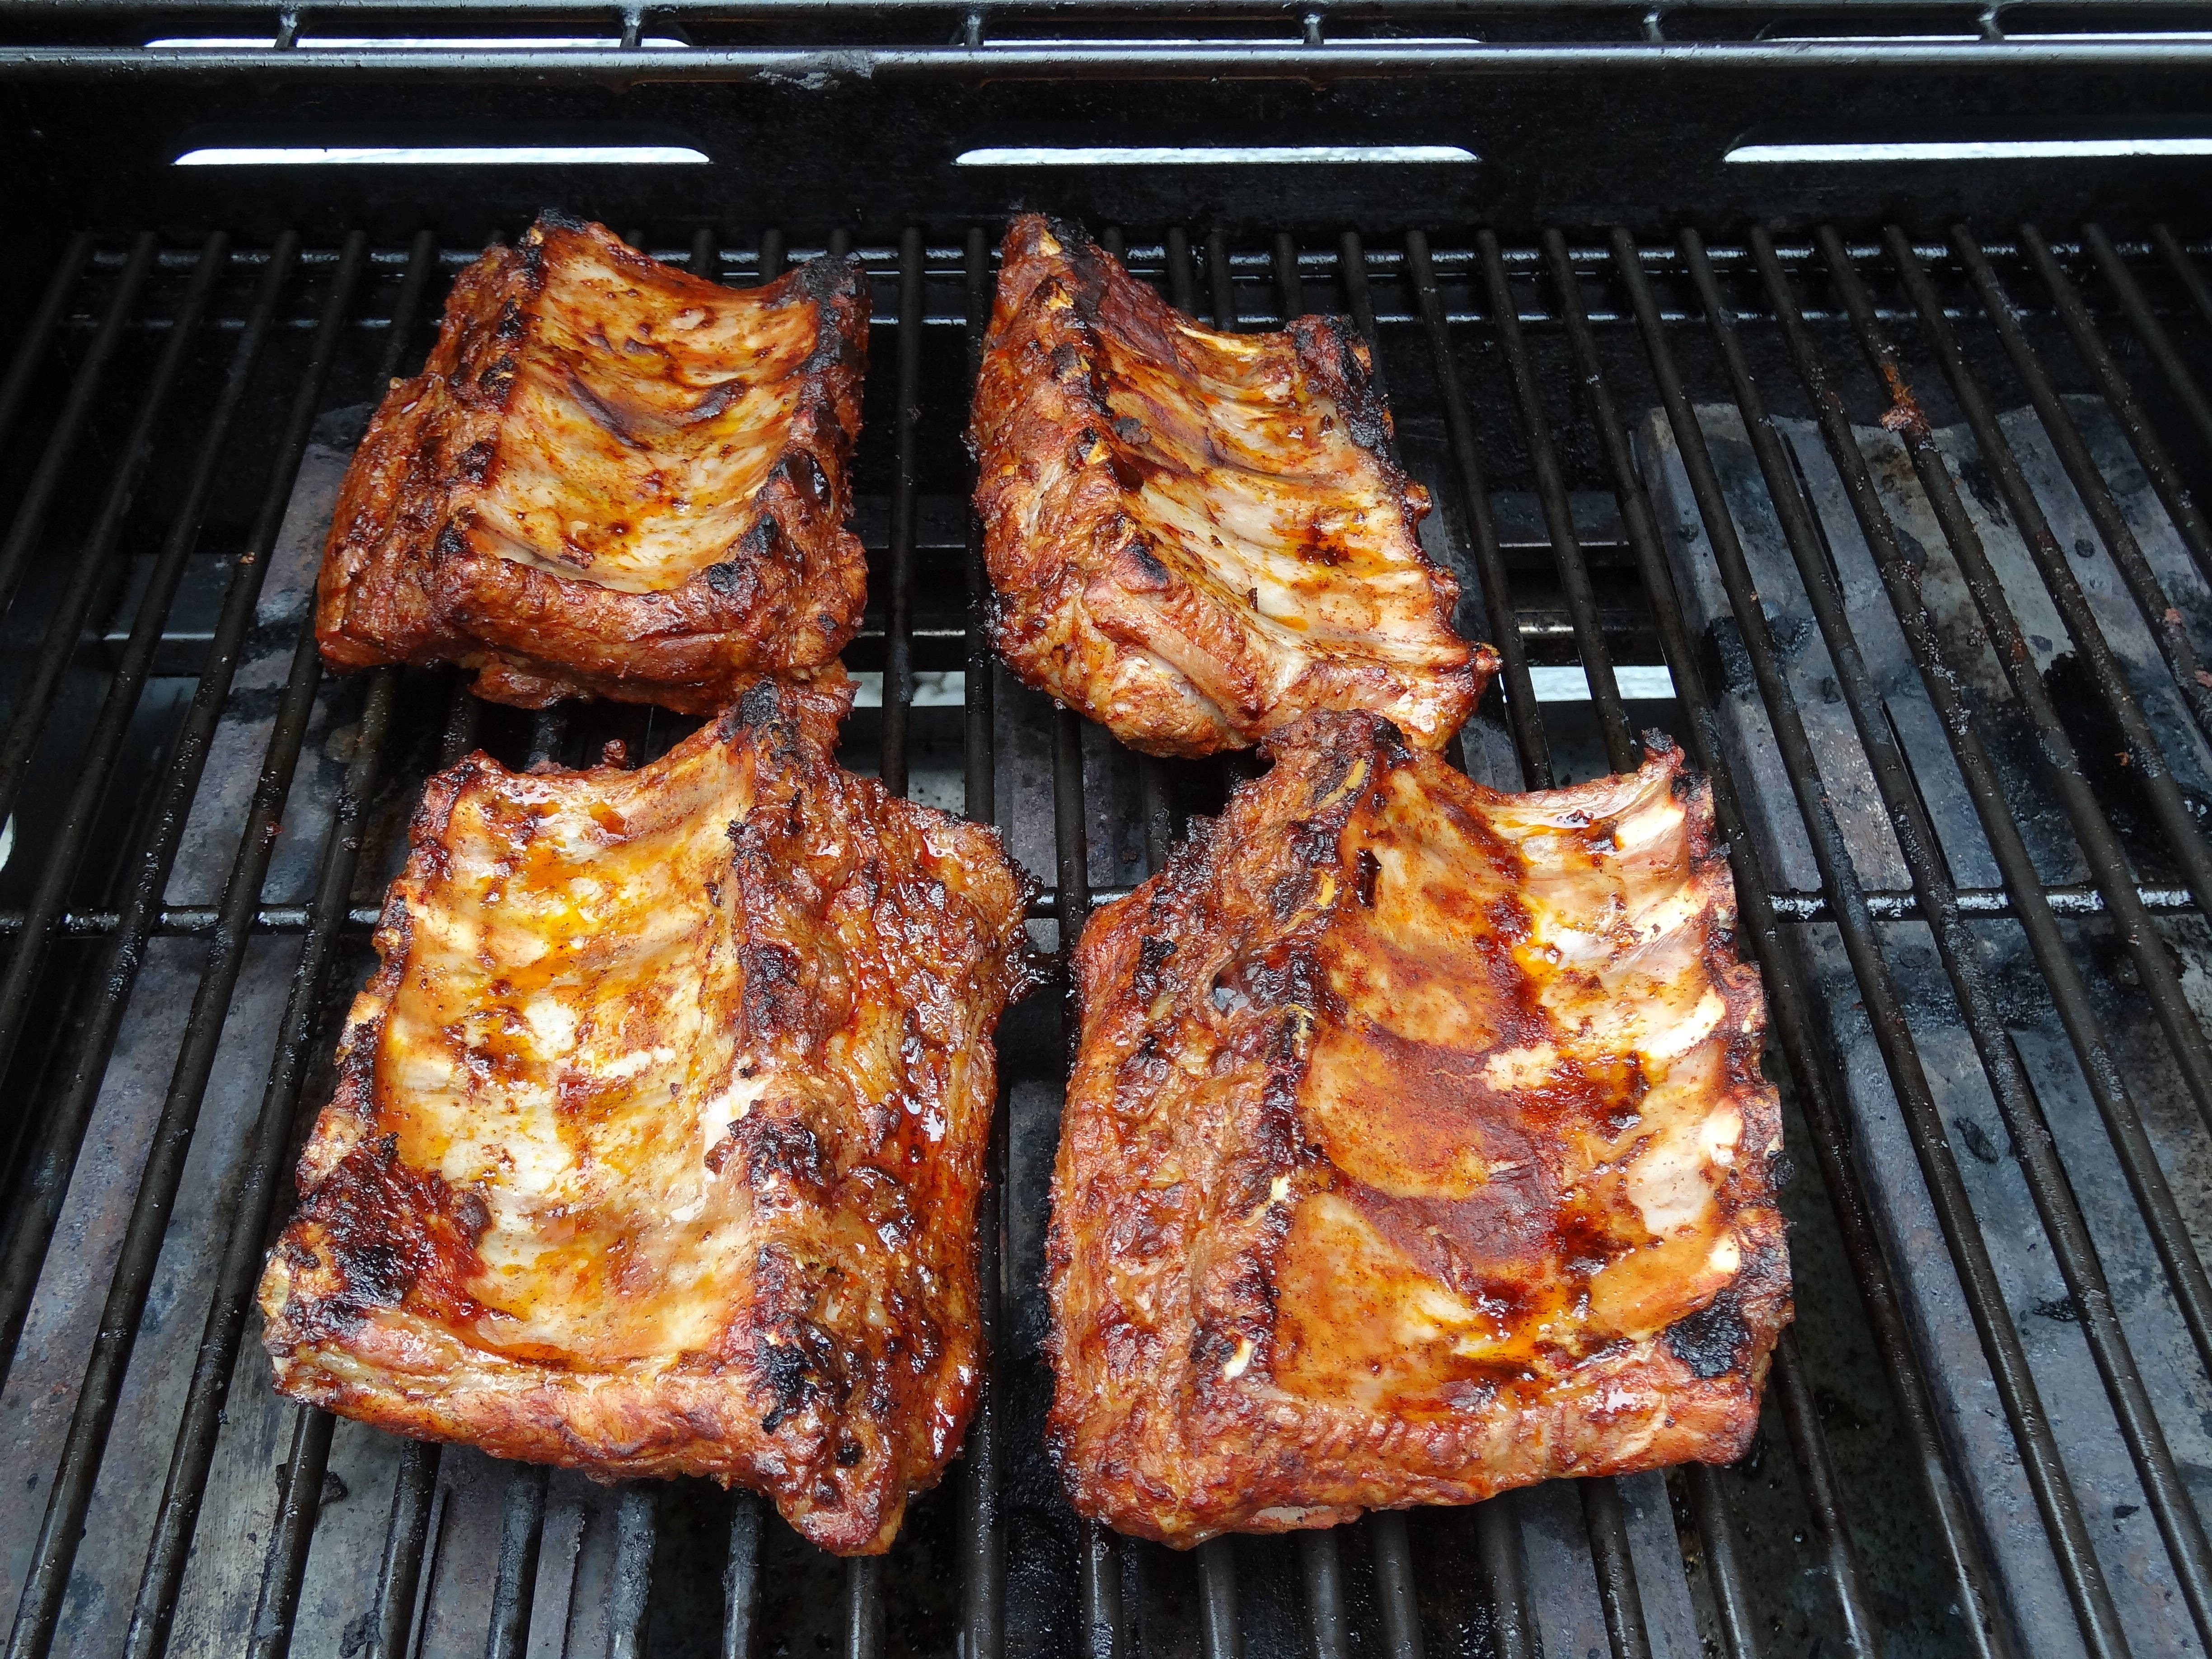
summer, dish, cooking, bbq, recipe, eat, meat, barbecue, pork, delicious, steak, pork chop, grill, party, tasty, grillades, roasting, grilled, ribs, grilling, grilled meats, on grilling, barbecue grill, spare ribs, barbecue chicken, grill party, pork belly, pork ribs, rib eye steak, pork steak, animal source foods, meat chop, peeling ribs, sparerips, short ribs